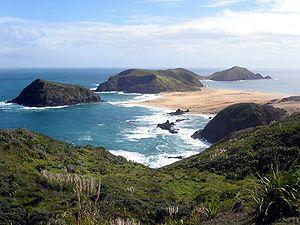
Un tombolo est un cordon littoral de sédiments reliant une île à un continent ou plus généralement deux étendues terrestres. Un marais maritime est souvent associé à la mise en place du tombolo. Tombolo est un terme géomorphologique concernant un cordon littoral entre une île ou un îlot et la côte. Le dépôt sédimentaire est généralement mis en place par la diffraction du train de vagues due à l'île : celle-ci protège la zone située entre elle et l'autre étendue terrestre, provoquant le dépôt des sédiments à l'endroit où les vagues se rencontrent.